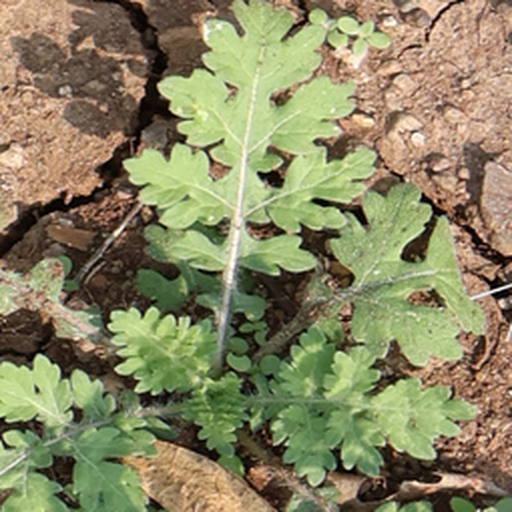
Weed species: Gajar_gavat_(Parthenium hysterophorus)